Anthony Joseph

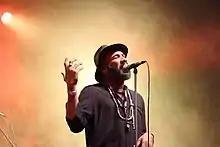
Anthony Joseph at Rudolstadt-Festival 2017

Joseph was born in Port of Spain, Trinidad, where he was raised by his grandparents. He began writing as a young child and cites his main influences as calypso, surrealism, jazz, the spiritual Baptist church that his grandparents attended, and the rhythms of Caribbean speech. Joseph has lived in the United Kingdom since 1989.